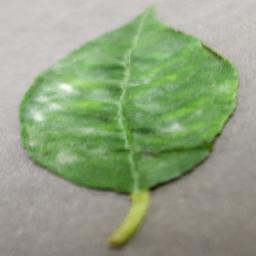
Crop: cherry
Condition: (including_sour)_powdery_mildew